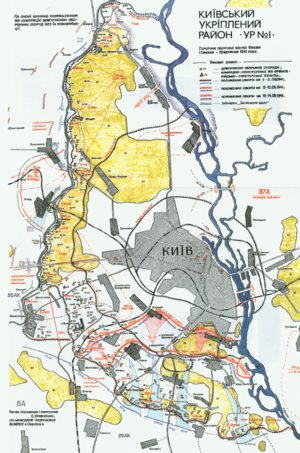
Cet article recense les plans et cartes de la ville de Kiev à travers l'histoire.